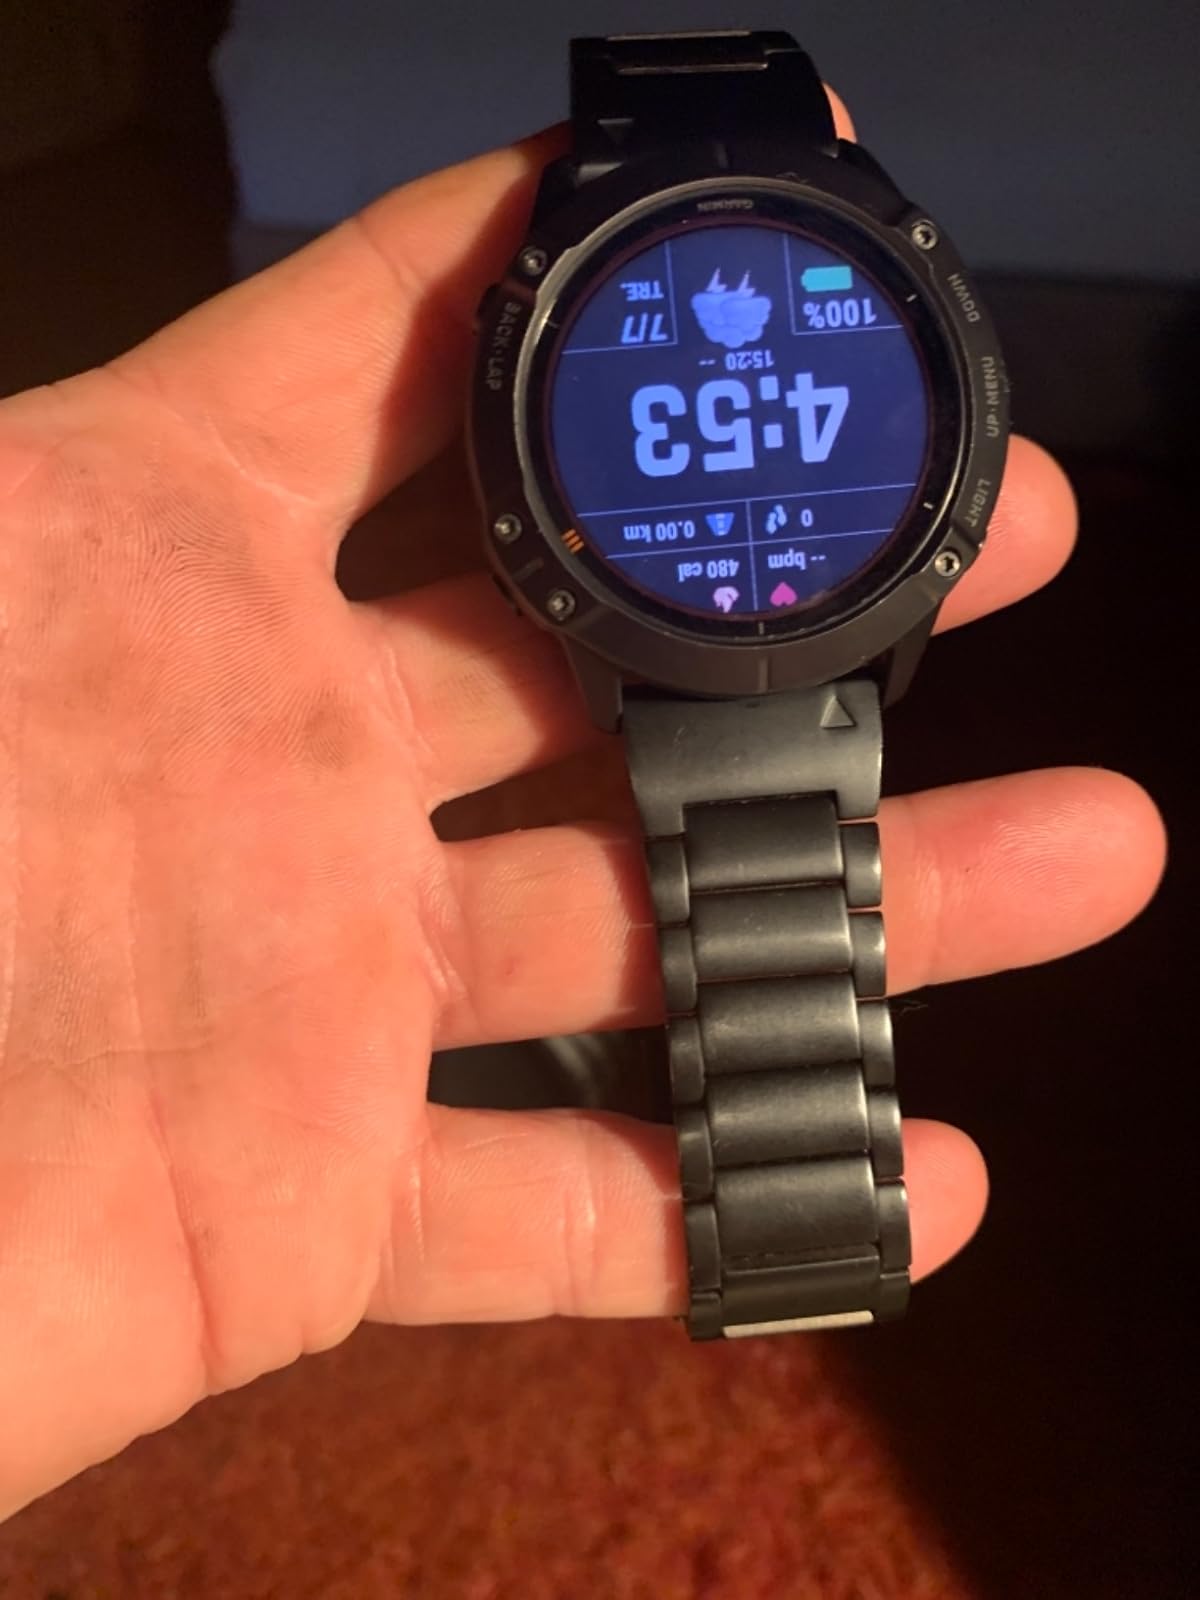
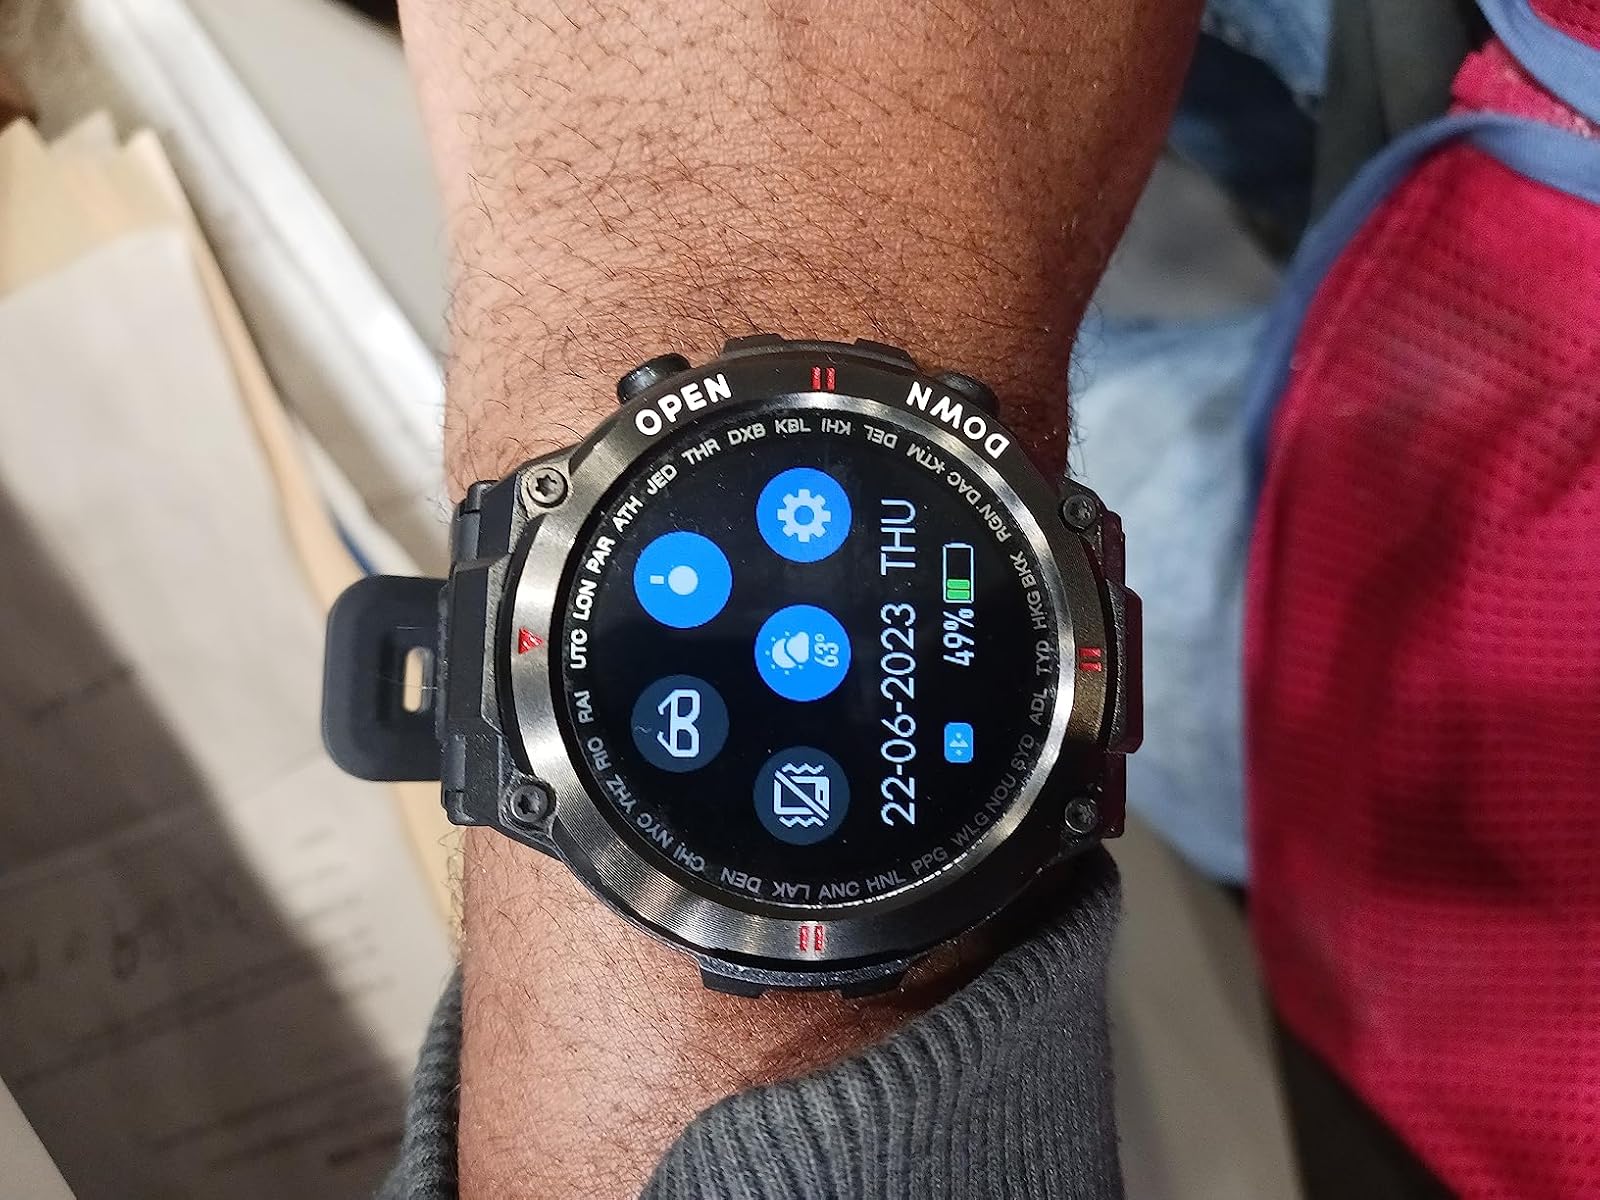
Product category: smartwatch
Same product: no